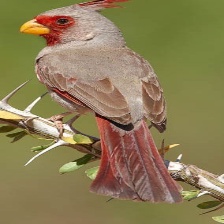
Species: PYRRHULOXIA
Scientific name: CARDINALIS SINUATUS